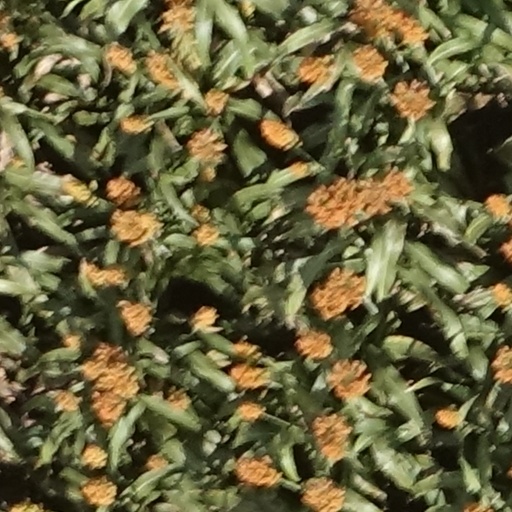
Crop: sorghum